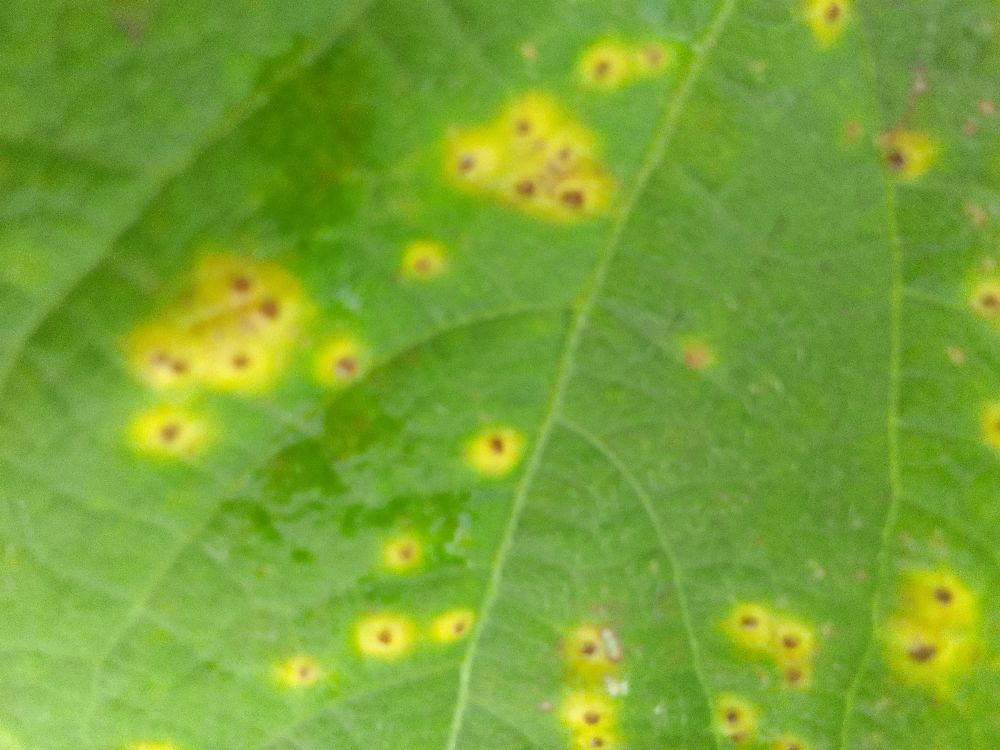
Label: rust